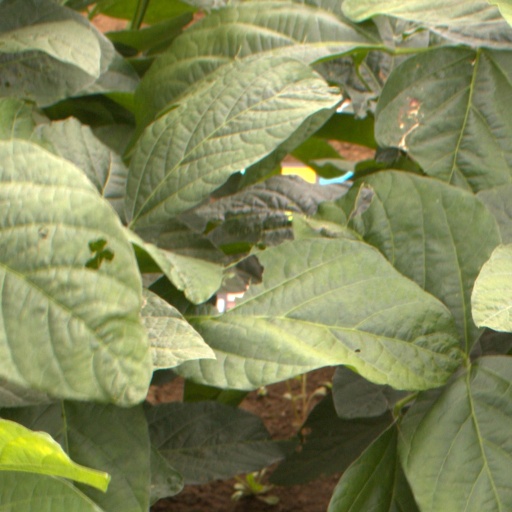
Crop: soybean